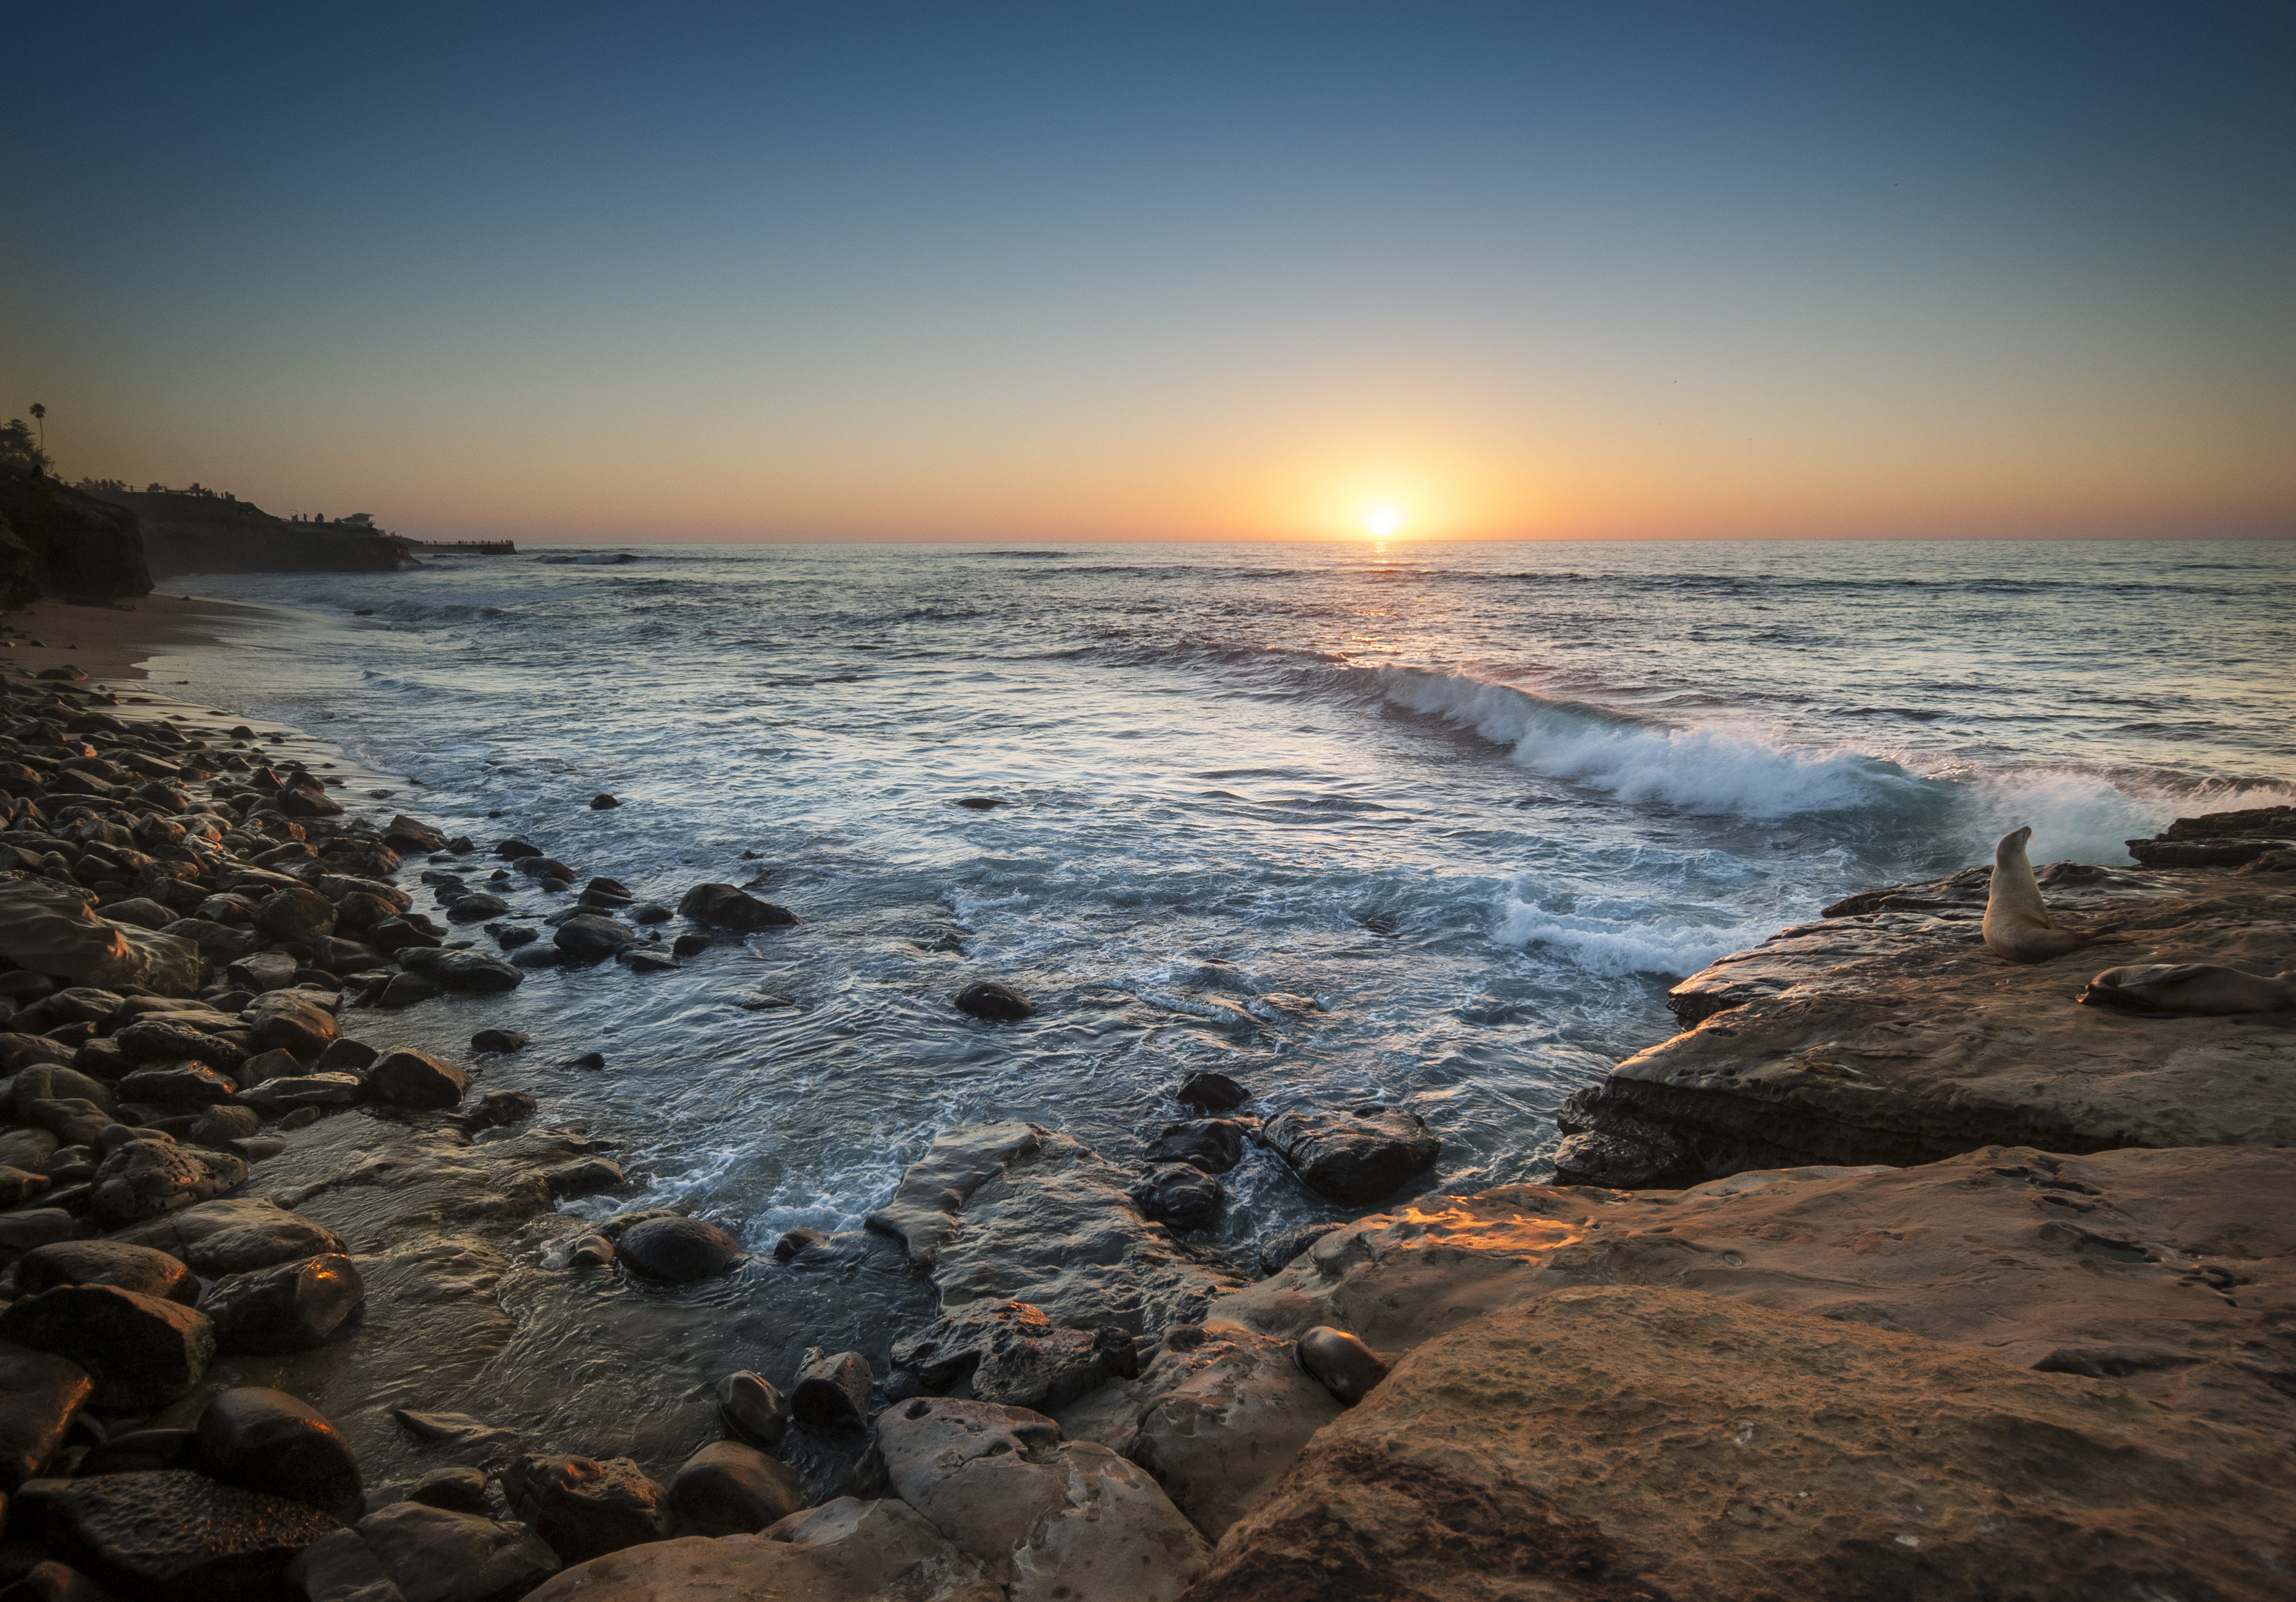
beach, california, La Jolla Beach, Seal Watch, sea, body of water, shore, water, sky, coast, ocean, horizon, wave, sunset, sunrise, rock, coastal and oceanic landforms, morning, headland, evening, sunlight, wind wave, calm, dawn, sun, cape